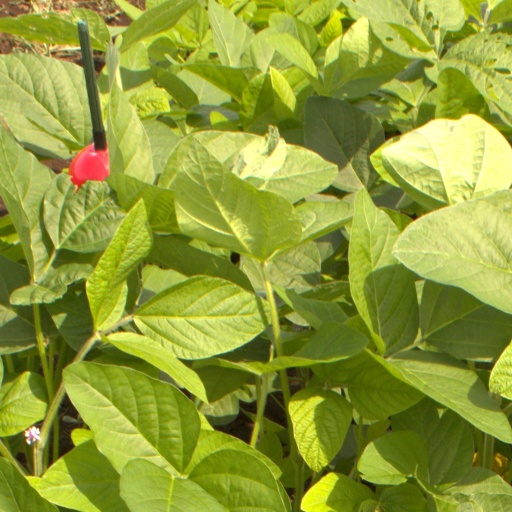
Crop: soybean